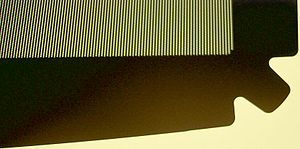
Billedrør / Billedrør til farve-tv og -monitorer
Nærbillede af et hjørne af masken med hullerne til et farvebilledrør. Klik på billedet for større forstørrelse.
Et billedrør er den komponent i et fjernsyn eller en monitor som viser billedet: Det er lavet af glas, og har facon omtrent som en firkantet tragt, som er lukket i begge ender så det danner en lufttæt beholder med et vakuum indeni. Den lukkede, brede ende af »tragten« er skærmen: Her dannes billedet ved, at et strålebundt af elektroner, som skabes og styres i »tragtens« snævre ende, »fejer« hen over skærmen. På dennes inderside findes en belægning af lysstof, f.eks. fosfor, som lyser op når det rammes af elektronstrålen, så ved at variere dennes intensitet, skabes mørke og lyse partier forskellige steder i billedfeltet.